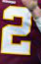
Number: 2